Many station

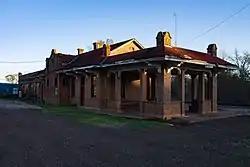

The Kansas City Southern Railway Depot is a historic former Kansas City Southern Railway station located at 750 West Georgia Avenue in Many, Louisiana. The depot was built in 1929 to replace the original depot, which opened in 1896 when the railroad was completed through the town. The Spanish Colonial Revival building features arched parapets atop projecting walls and corner piers with curved decorative pieces on top. Many's economy and municipal government were revitalized by the railway's completion, and the station brought both passengers and freight to and from the town. The local lumber industry, the chief export of Sabine Parish, shipped its products out through the station, and a small business district grew around the station.